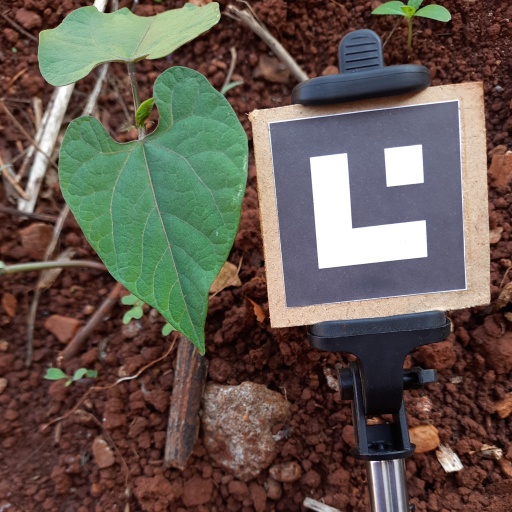
Observations: flat surface, no eating holes, under shade